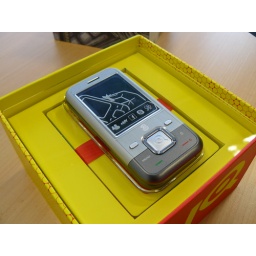
INQ Phone in its box (note plastic insert like iPhone)